Worth It (Fifth Harmony song)

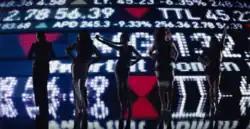
The members of Fifth Harmony dress in business-esque attire, demonstrating themes of feminism and self-worth.

The verse changes to Kid Ink, who is dressed in almost all-black clothing, he doesn't move his body and is stationary, which is to show he is being forced into humiliation. He appears to be sitting in an office room with two attractive women approaching him as he sings. The women are dressed in business attire and are shown to have green eyes, in this case it is to show their possessiveness over him, tricking him into signing a fake cheque into fraud. A man is shown cleaning Dinah's shoe, as she controls him. She then kicks him to show she is not controlled by anyone. The scene shifts to Normani, who is sporting a fashionable business outfit with a white blazer. She then dramatically stands up from her chair, while a man, who appears to be her accountant, looks at her in a frightened motion. Just like the women sitting next to Kid Ink, he also appears to have green eyes, but in this case it is to show his jealousy of them, as shown in shakespeare. All members perform a dance move, when the setting shifts to Camila getting ready to play golf in her office. Ally is then shown with a man who also appears to be her accountant, similar to Normani. Lauren is seen in the back of a convertible black car with a man in the driver's seat. Each girl either flicks the man next to them or kicks them in frustration.